Accommodation bridge

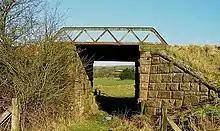
Simple railway underpass, with Warren truss girder

Most accommodation bridges, in the UK at least, were constructed during the railway building boom of the mid-19th century. British practice avoided level crossings wherever possible, except in the flat parts of the country where building a raised approach to a bridge would be more costly. Nevertheless, the term is still more usually applied to canal bridges.